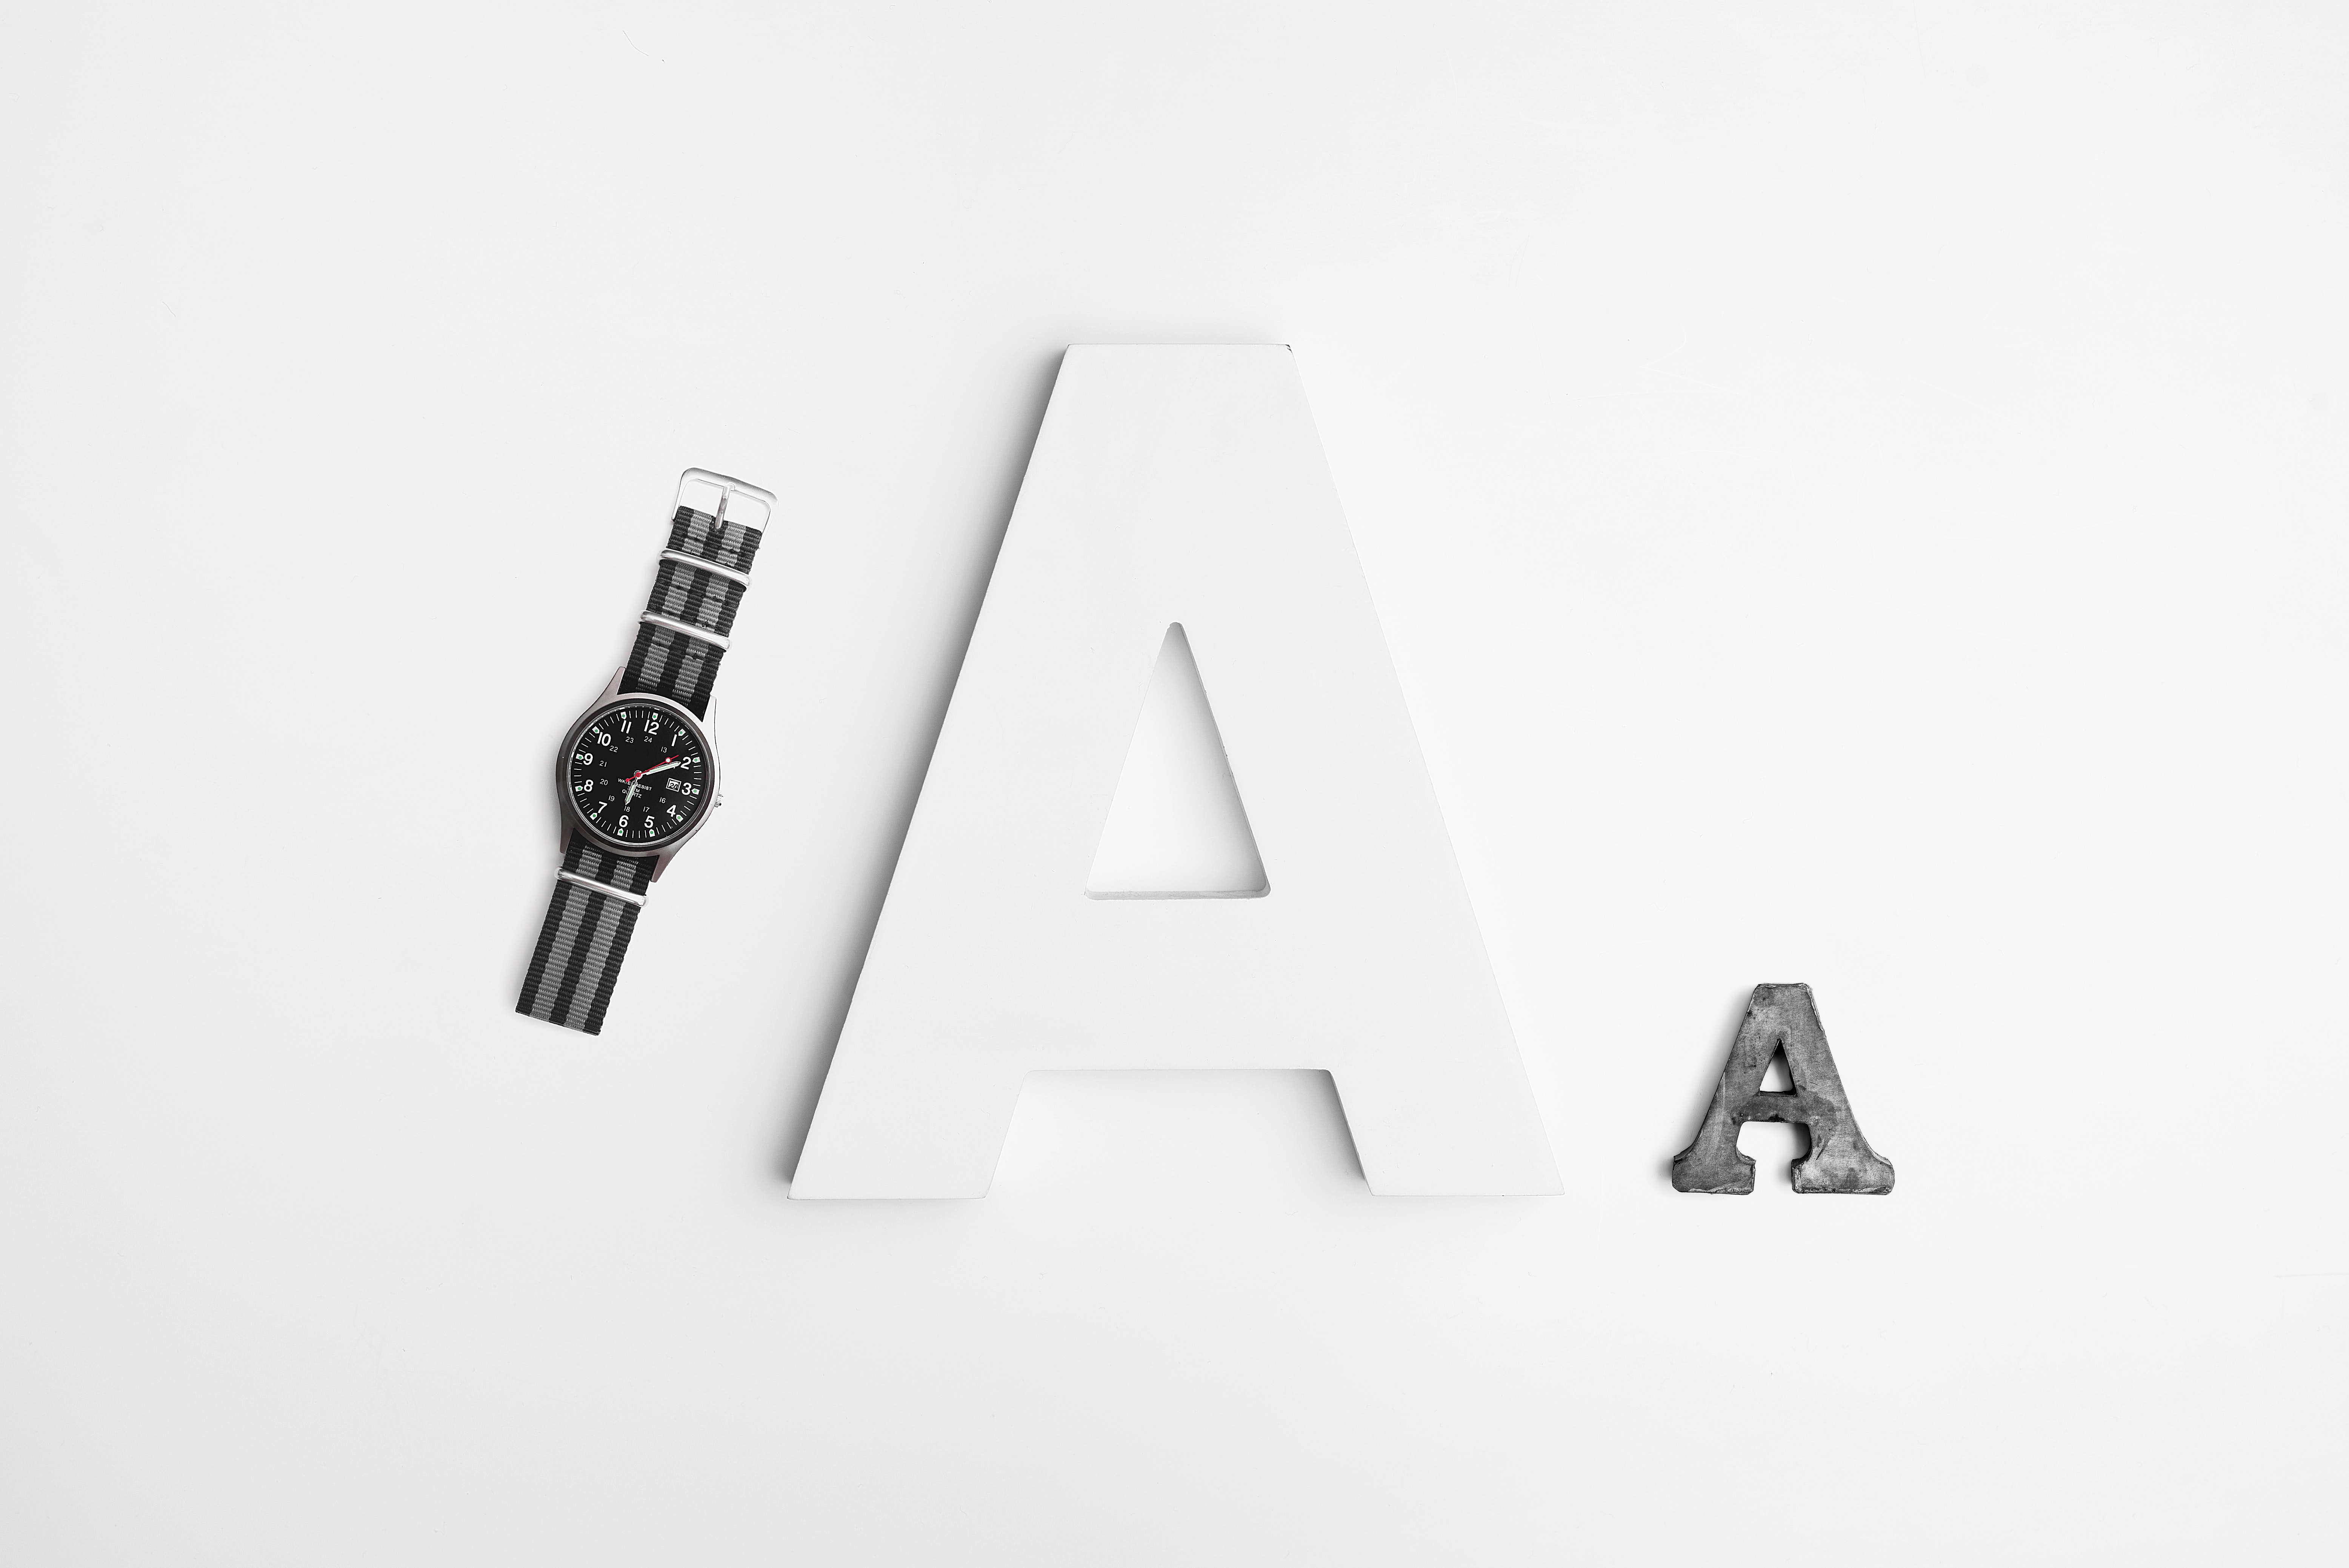
black and white, product, font, angle, triangle, brand